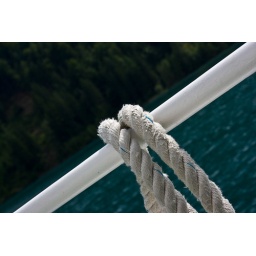
Rope on a boat on a lake in Austria on vacation taken on the 10th of August.